Rainbow trout

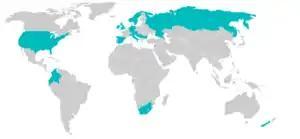
"M. cerebralis" has been reported in Germany (1893), Italy (1954), USSR (1955), including Sakhalin Island (1960), U.S. (1958), Bulgaria (1960), Yugoslavia (1960), Sweden (1966), South Africa (1966), Scotland (1968), New Zealand (1971), Ecuador (1971), Norway (1971), Colombia (1972), Lebanon (1973), Ireland (1974), Spain (1981) and England (1981).

Trout Unlimited (TU) is a non-profit organization dedicated to the conservation of North American freshwater streams, rivers, and associated upland habitats for trout, salmon, other aquatic species, and people. A typical TU project is the Circle Creek Fish Passage Project, in which access to a spawning stream is being improved for steelhead and other salmonid species. The Wild Salmon Center, an international coalition of Russian, Canadian and U.S. scientists, sponsors the Kamchatka Steelhead Project, a 20-year (1994–2014) scientific program to study and conserve the present condition of Kamchatkan steelhead ("mikizha"), a species listed in the "Red Data Book of Russia". Other high-profile organizations involved in rainbow trout conservation include California Trout, which protects wild trout and other salmonids in the waters of California. The Steelhead Society of British Columbia promotes the wellbeing of wild salmonids in British Columbia. In 1997, a group of approximately 40 ichthyologists, biologists and naturalists from several U.S. and Mexican institutions formed a collaborative group—Truchas Mexicanas—to study the diversity of Mexican native trout, most of which are considered subspecies of .